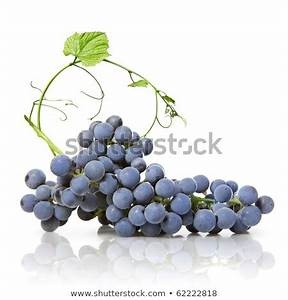
Label: grape